Vought F4U Corsair

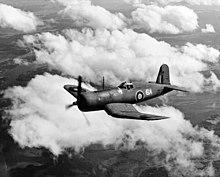
An F4U-1A in Fleet Air Arm service

Mid-to-late production Corsairs incorporated a new, taller, wider canopy with only two frames — very close to what the Malcolm hood did for British fighter aircraft — along with a simplified windscreen; the new canopy design allowed the semi-elliptical turtledeck "flank" windows to be omitted. The designation F4U-1A to differentiate these Corsairs from earlier "birdcage" variants was allowed to be used internally by manufacturers. The pilot's seat was raised which, combined with the new canopy and a lengthening of the tailwheel strut, allowed the pilot better visibility over the long nose. In addition to these changes, the bombing window under the cockpit was omitted. These Corsairs introduced a -long stall strip just outboard of the gun ports on the right wing leading edge and improved undercarriage oleo struts which eliminated bouncing on landing, making these the first truly "carrier capable" F4Us.